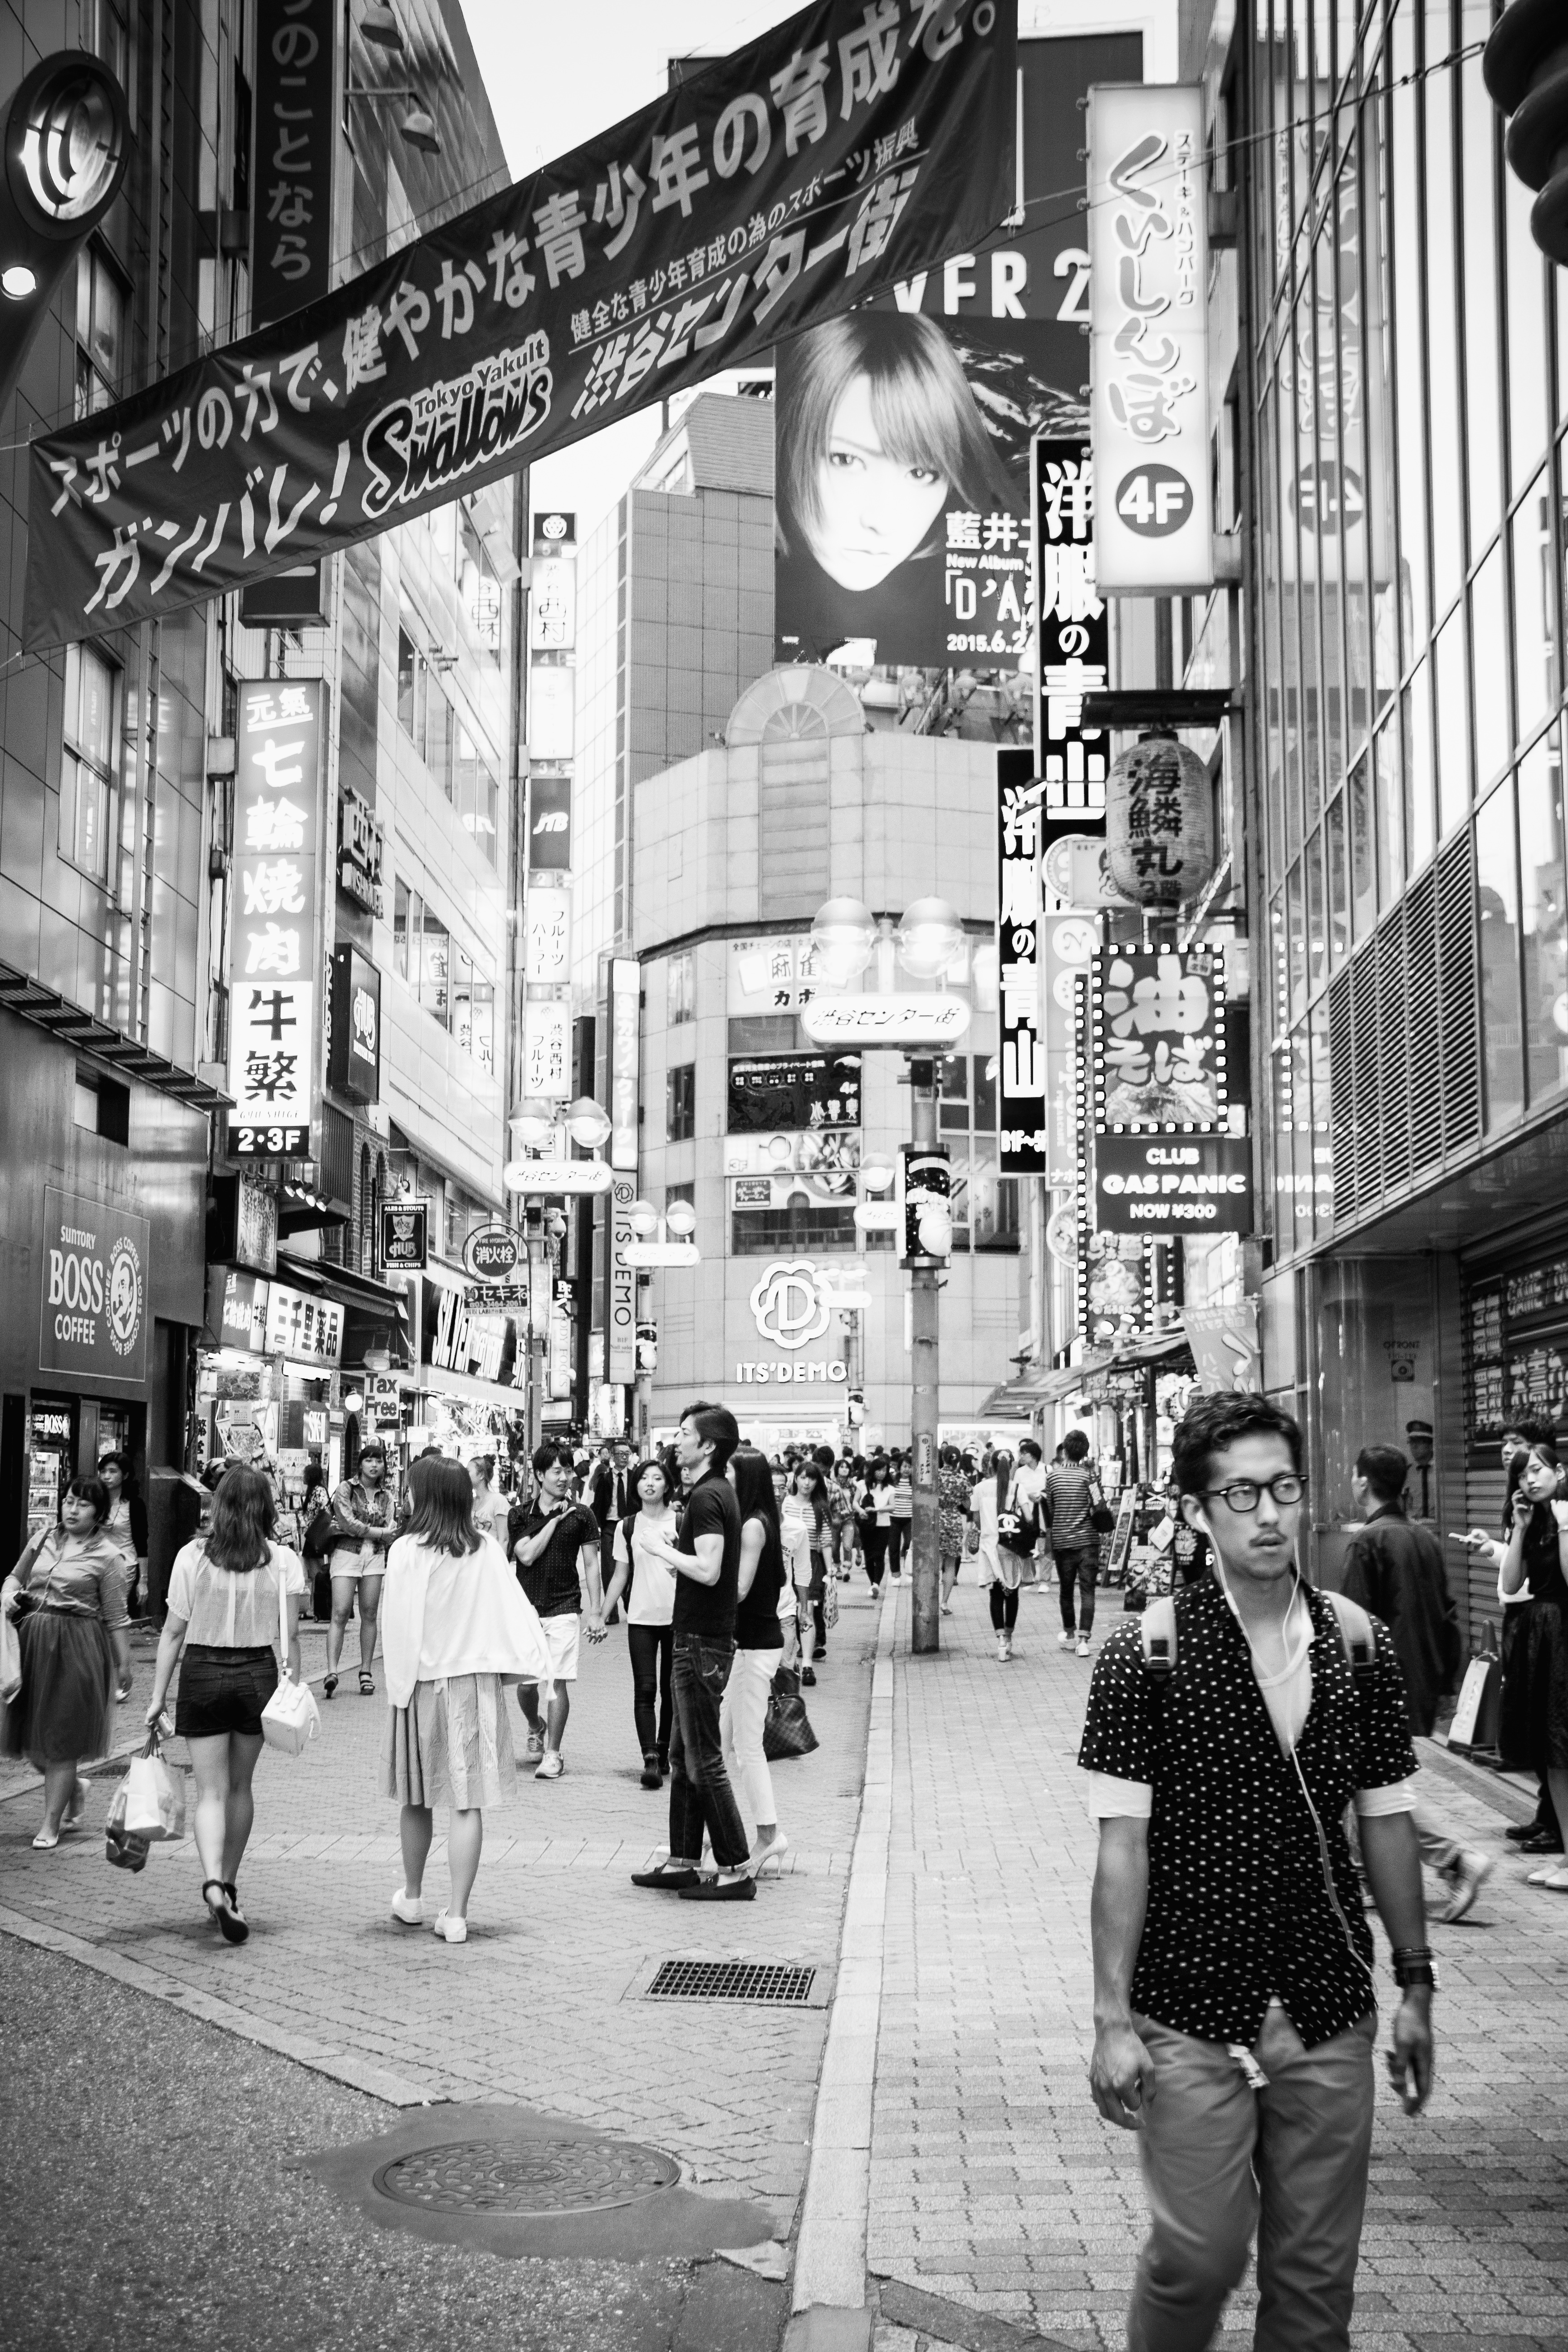
pedestrian, black and white, road, street, city, crowd, cityscape, downtown, monochrome, infrastructure, photograph, snapshot, metropolis, urban area, monochrome photography, human settlement, nonbuilding structure